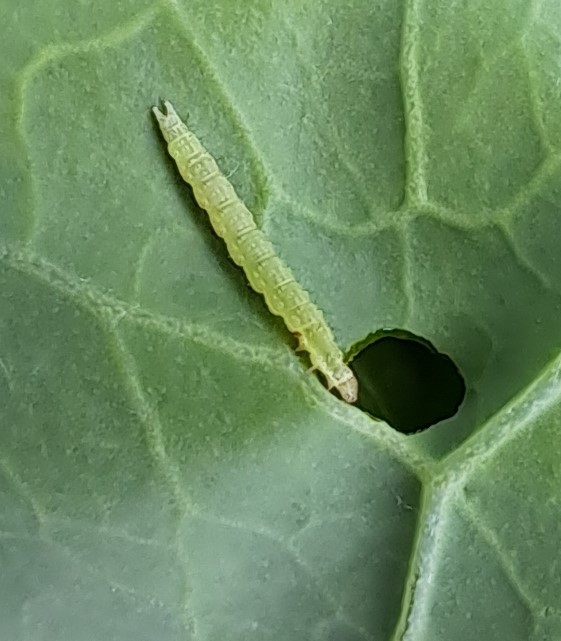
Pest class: diamondback_moth